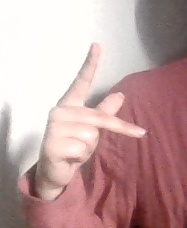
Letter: dha